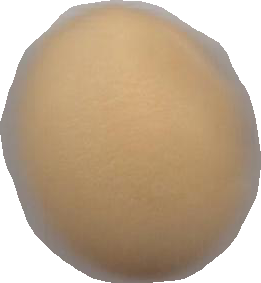
Variety: Grobogan